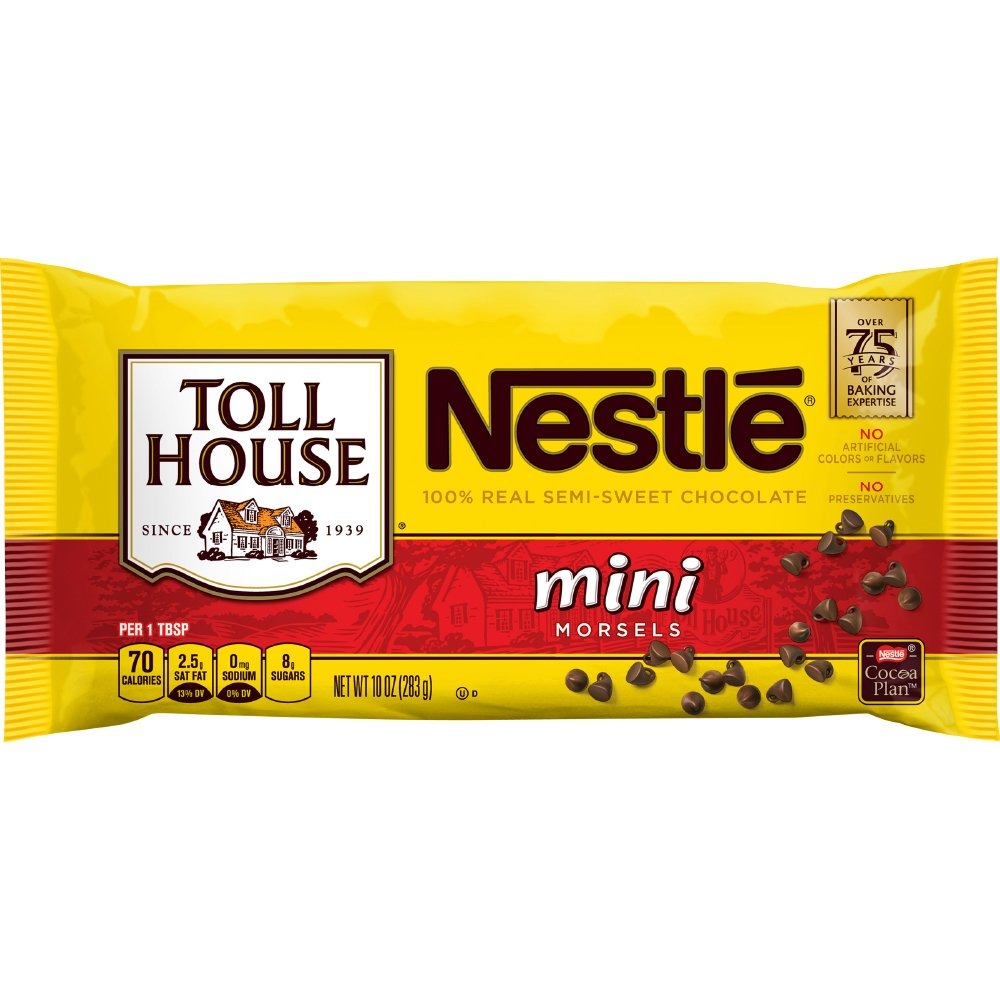
Item Name: Nestle Toll House Mini Morsels, 12 oz
Bullet Point 1: Our famous chocolate chip cookie recipe
Bullet Point 2: America's favorite morsel; Great for sweet treats
Bullet Point 3: 100% real semi-sweet chocolate
Bullet Point 4: No artificial colors or flavors
Bullet Point 5: No preservatives
Value: 12.0
Unit: ounce

Price: 4.89